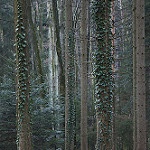
Scene: Outdoor